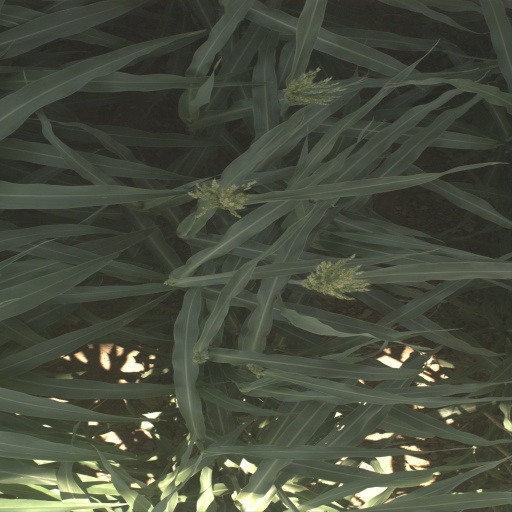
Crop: sorghum